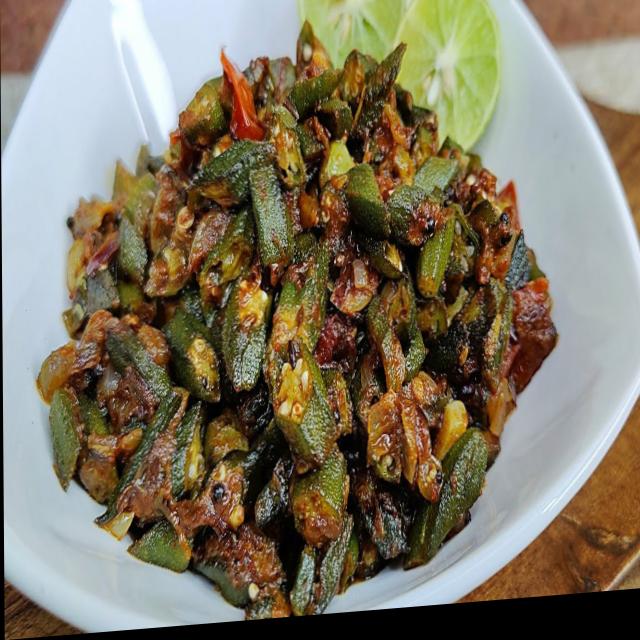
Dish: bhindi_masala